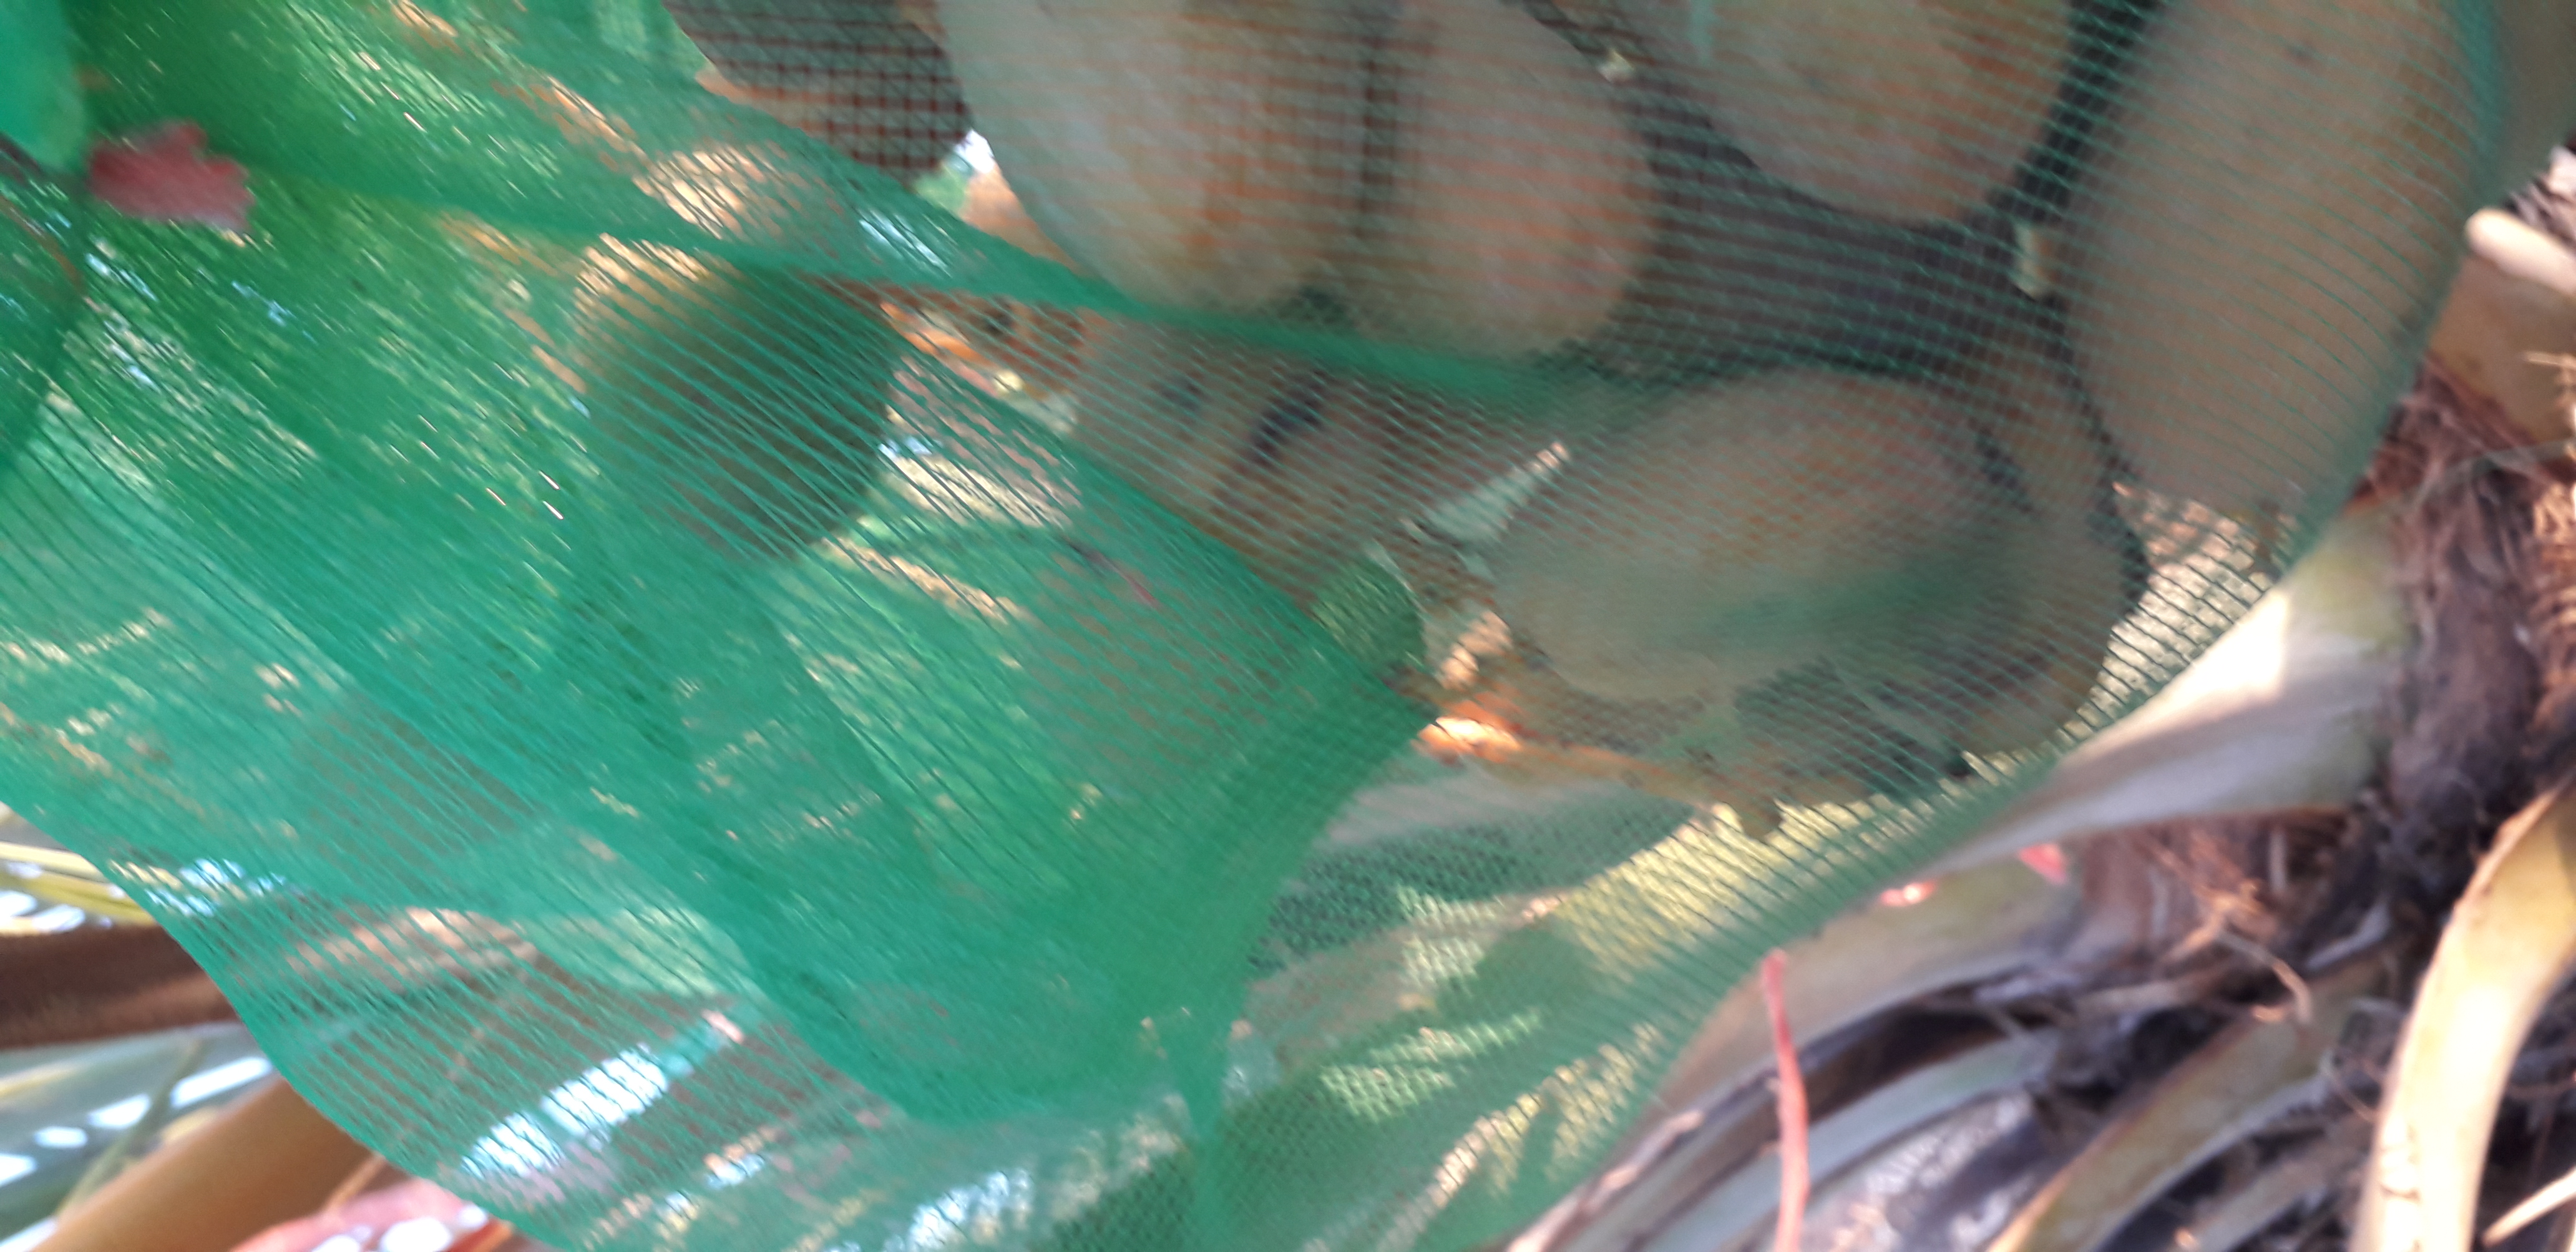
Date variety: Boumajhoul